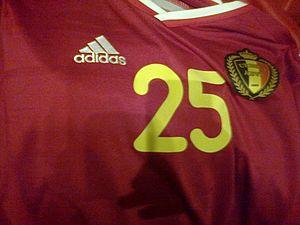
Maillot adidas sorti en 2014 de l'équipe nationale de Belgique.
L'équipe de Belgique de football est la sélection de joueurs belges représentant le pays lors des compétitions internationales de football masculin, sous l'égide de la Royal Belgian Football Association.